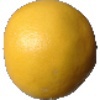
Label: Grapefruit White 1